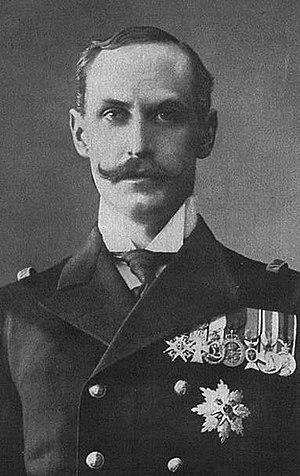
La médaille Holmenkollen est la plus haute récompense norvégienne décernée aux skieurs. Elle est remise aux athlètes depuis 1895 en fonction de leurs résultats au festival de ski d'Holmenkollen et dans d'autres compétitions internationales. La médaille a été conçue par le peintre norvégien Andreas Bloch.